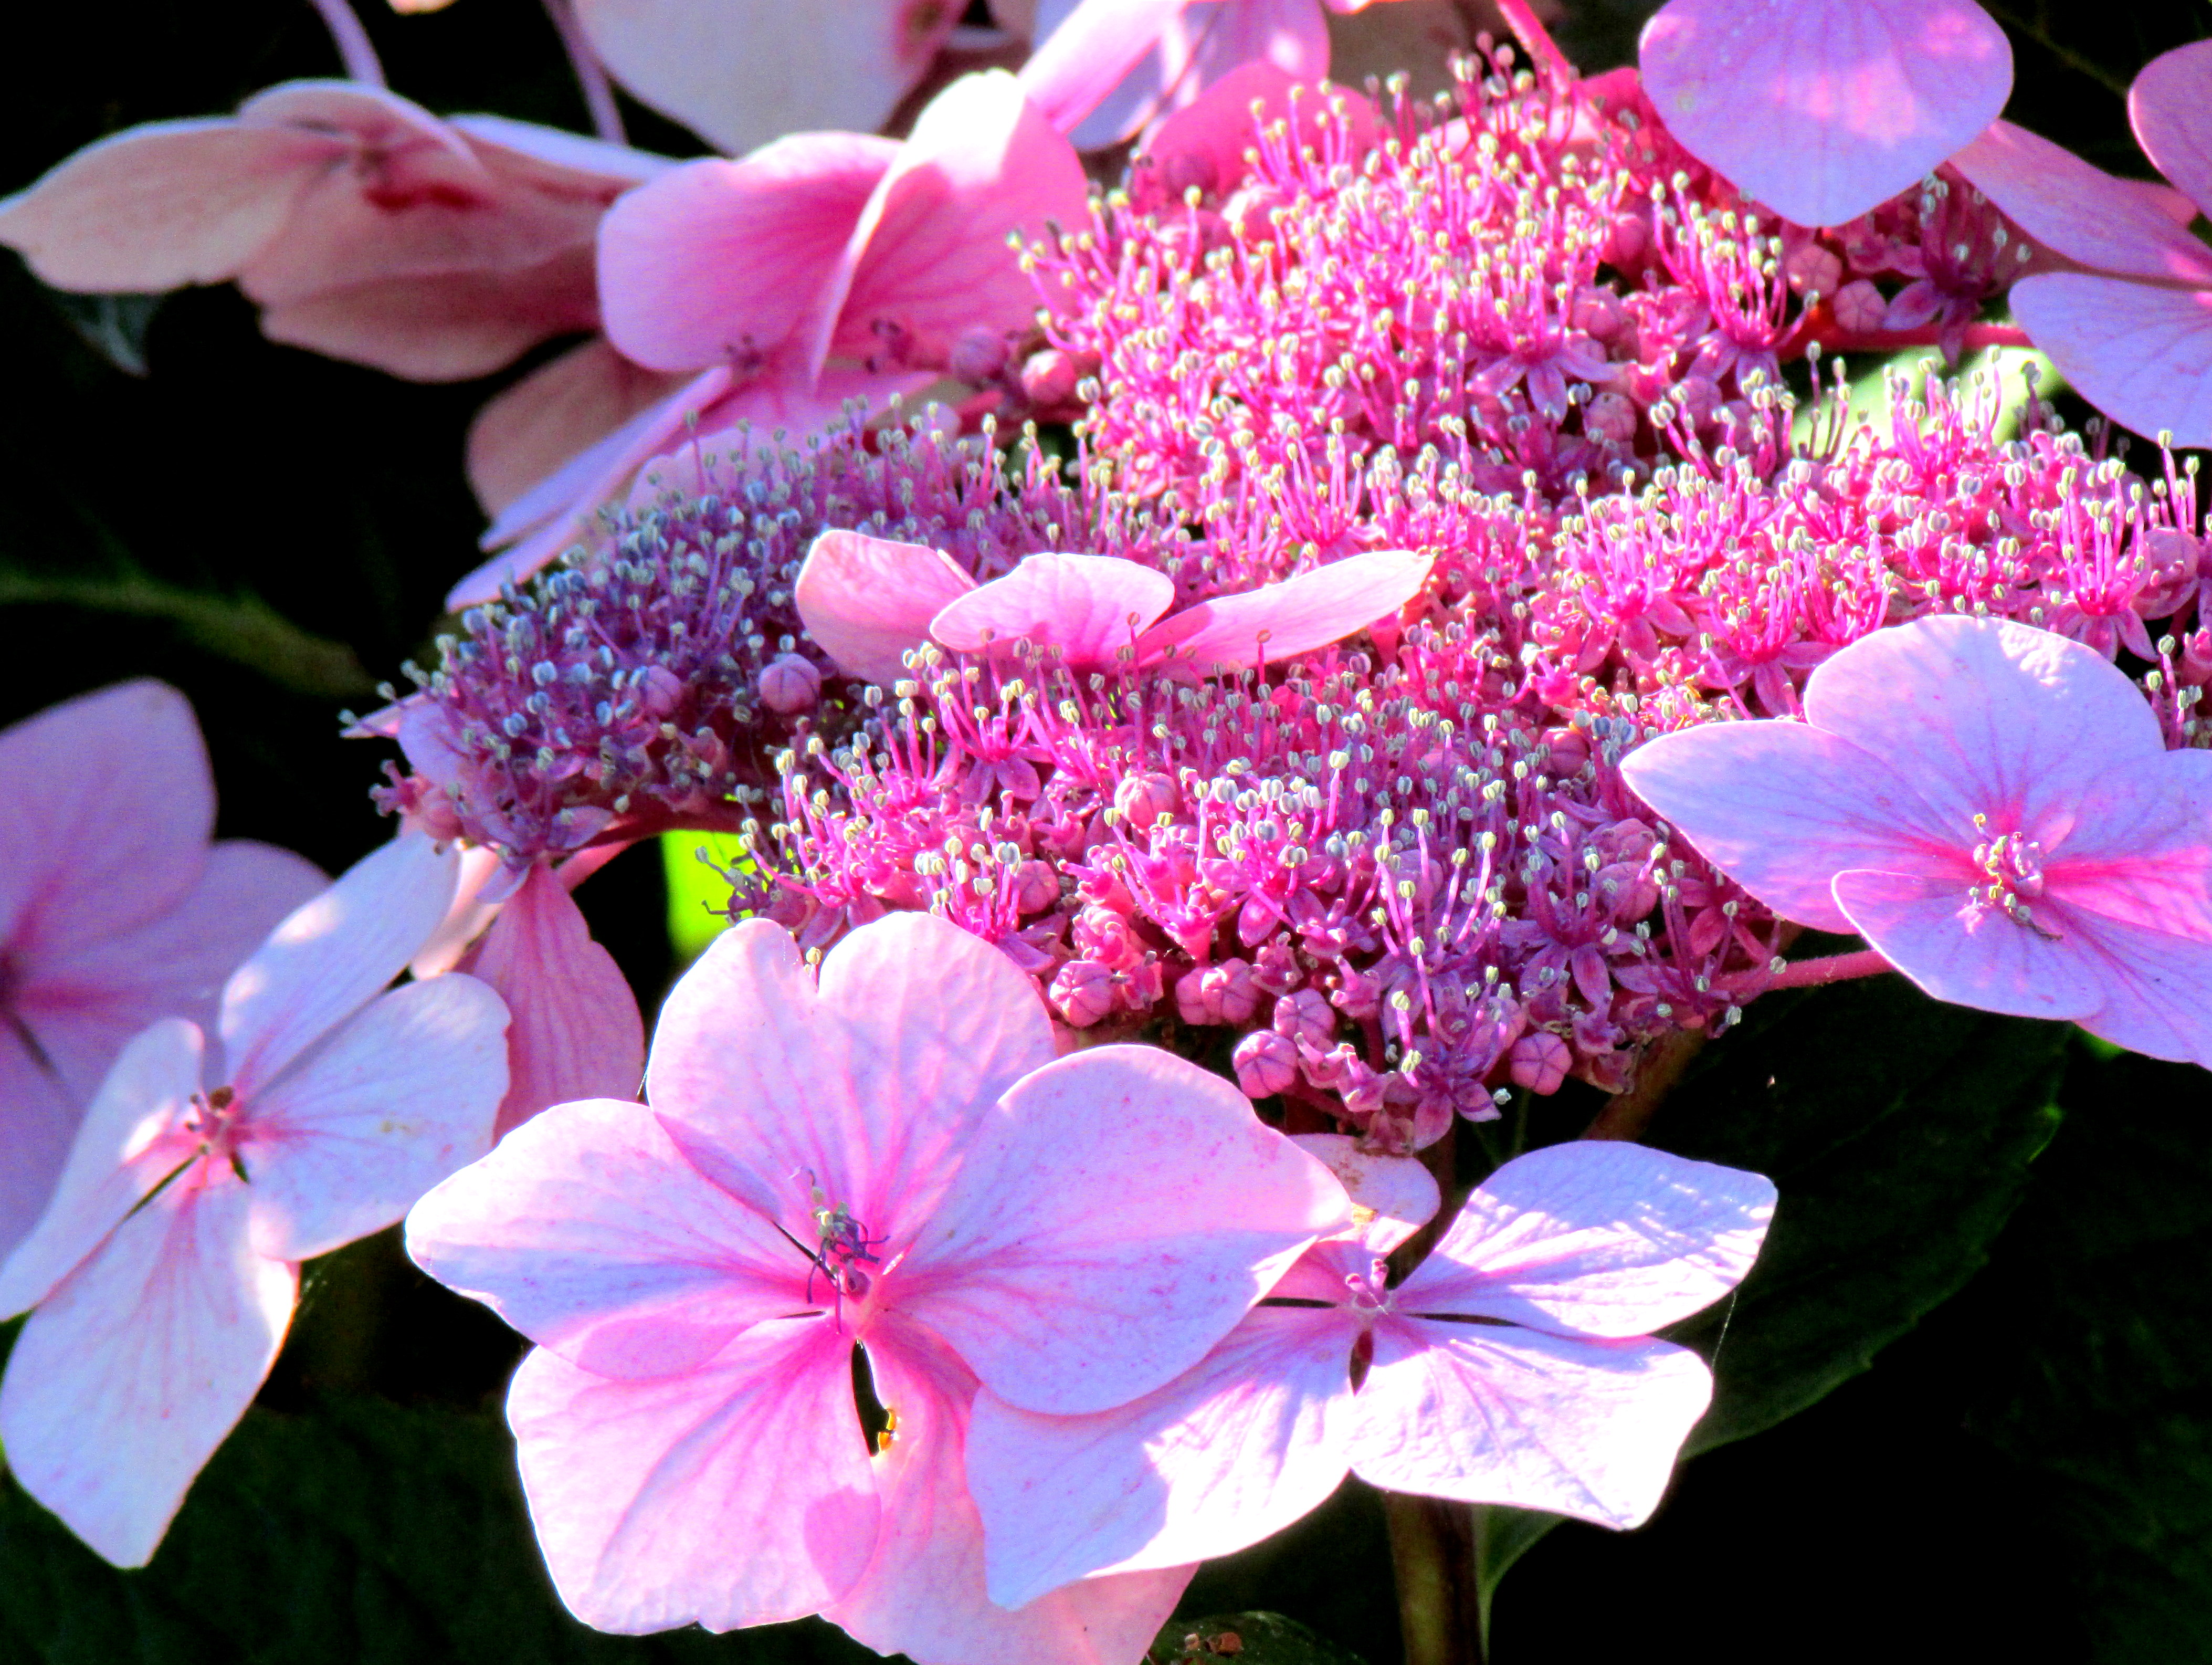
blossom, plant, flower, petal, bloom, botany, pink, flora, hydrangea, flowers, close up, petals, shrub, macro photography, flowering plant, hydrangeaceae, cornales, annual plant, land plant